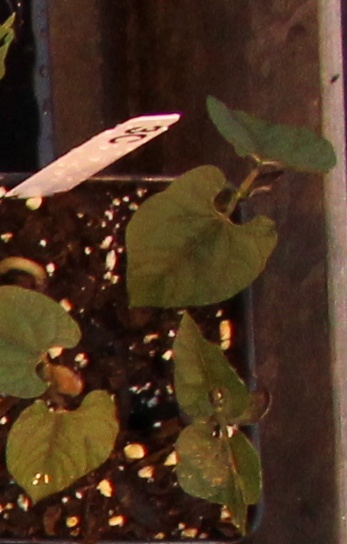
Label: Blackbean